WDJC-FM

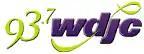
Logo under former colors

WDJC-FM (93.7 MHz) is a radio station licensed to Birmingham, Alabama, and owned by Crawford Broadcasting. It was one of the first commercial FM stations in the United States to exclusively feature Christian radio programming. Today the station programs Contemporary Christian music. The studios are on Summit Parkway in Homewood.